The Savages (TV series)

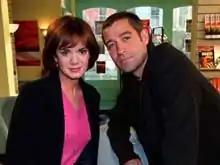
Victoria Hamilton as Jessica Savage and Steven Brand as Richard

The Savages is a British sitcom that aired on BBC One in 2001. Starring Geoffrey Palmer and comedian Marcus Brigstocke, it was written by Simon Nye, the writer of "Men Behaving Badly".